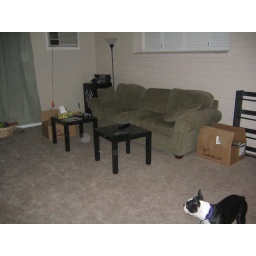
TV room (boy room) We are getting another couch for in here